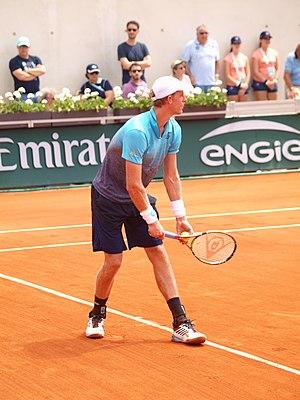
Kevin Anderson lors de son match contre Diego Schwarzmann, sur le cours Suzanne Lenglen (stade Roland Garros à Paris), le 4 juin 2018